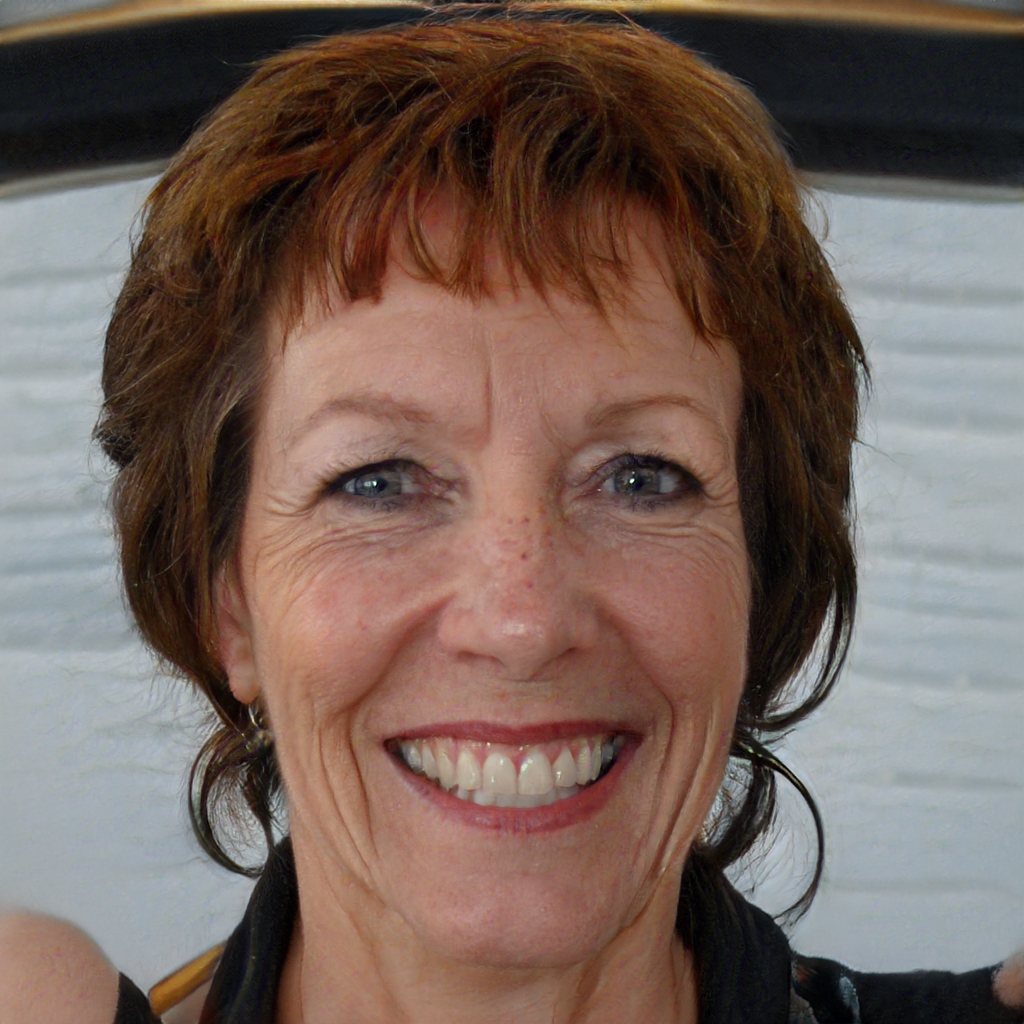
Label: Colored